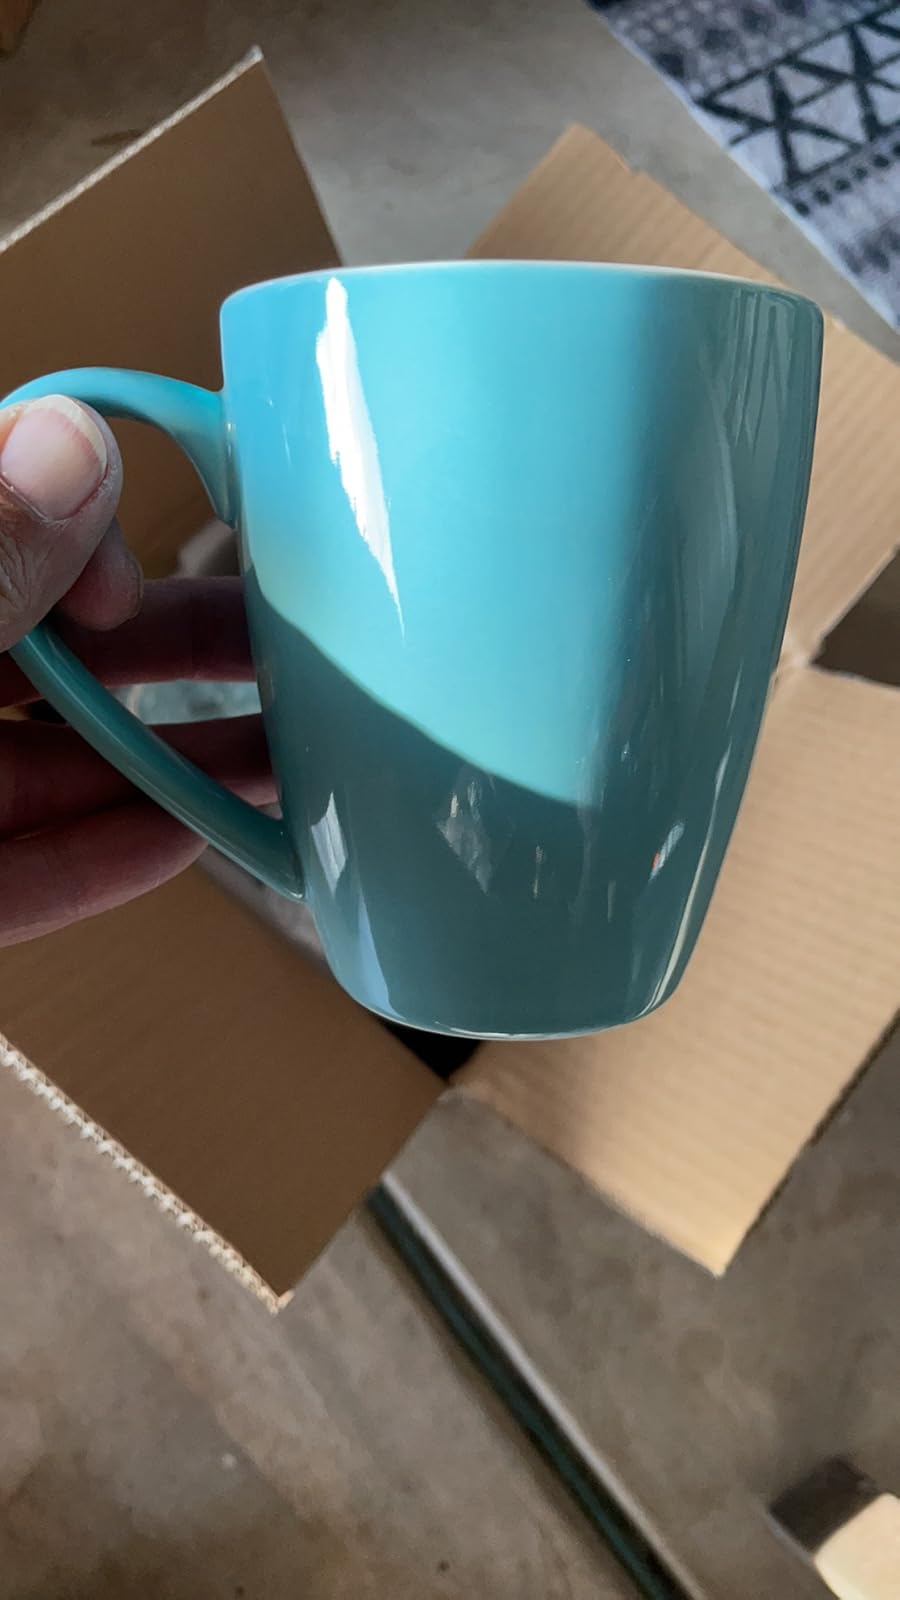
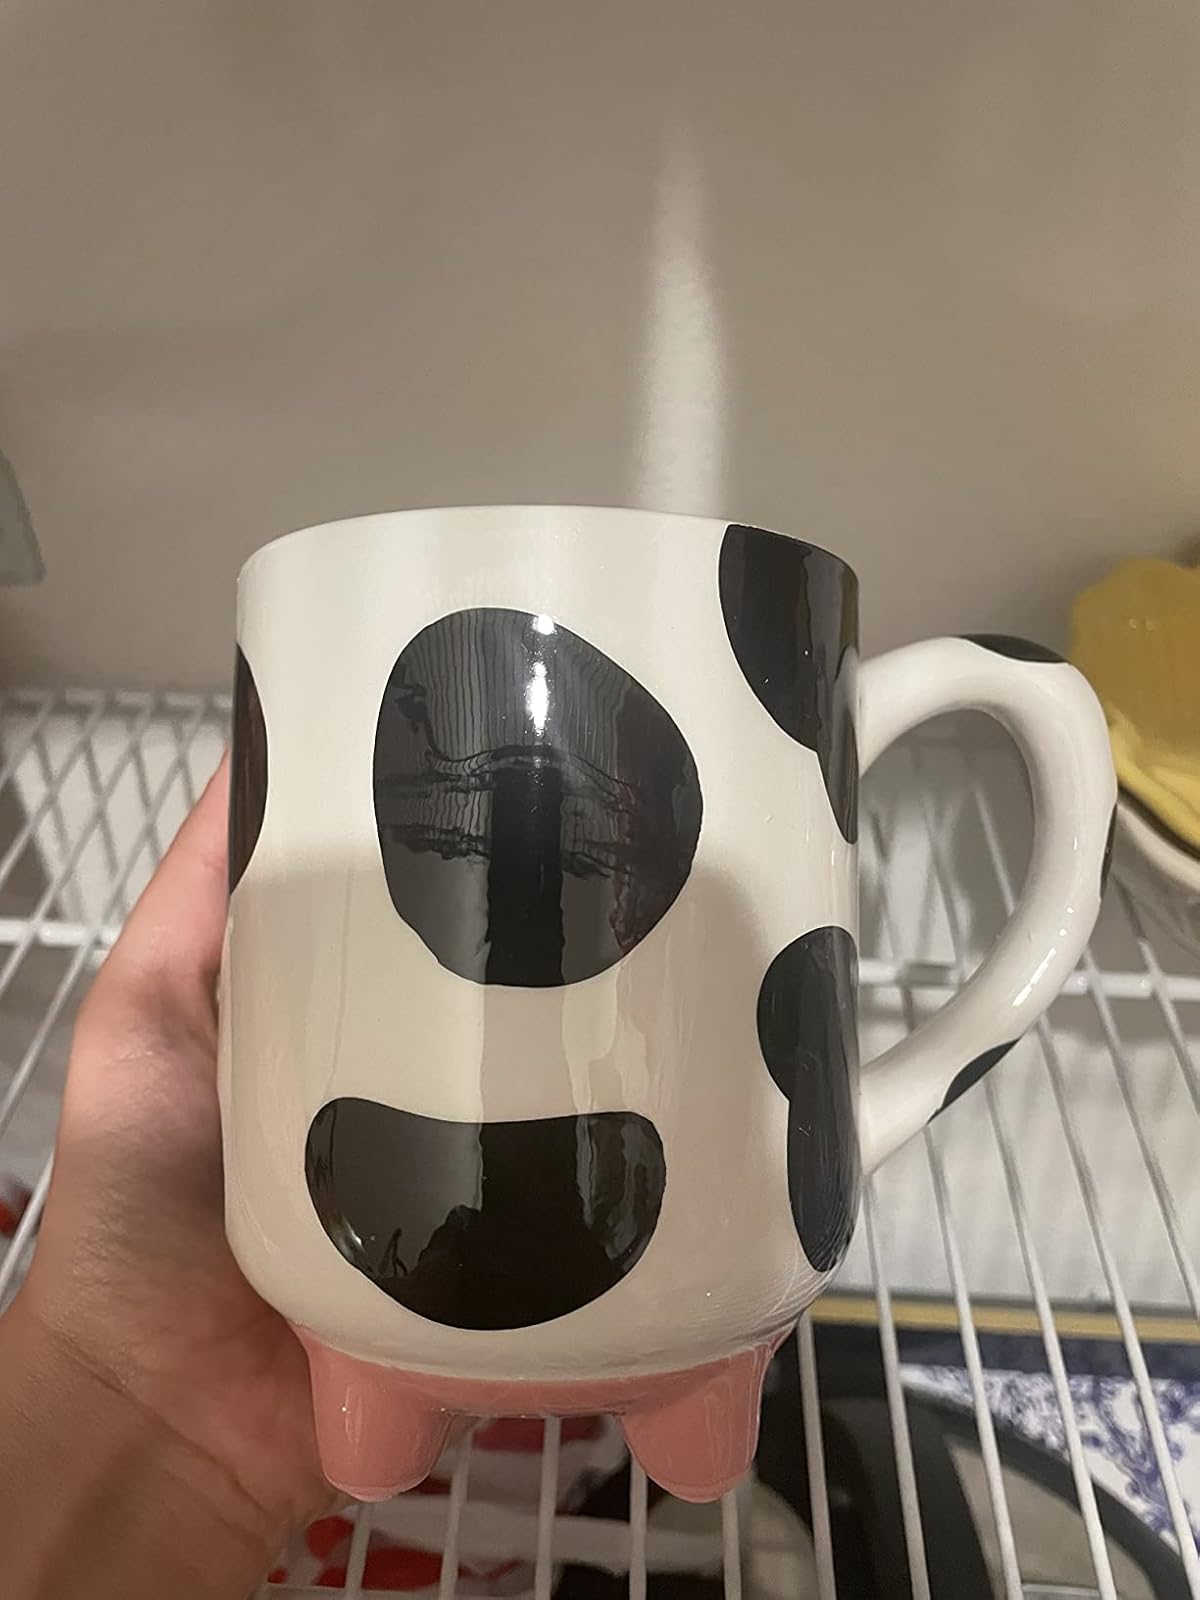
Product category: items_mug
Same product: no